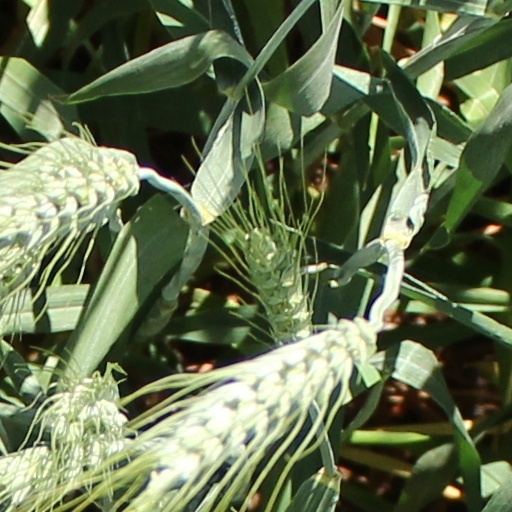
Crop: wheat